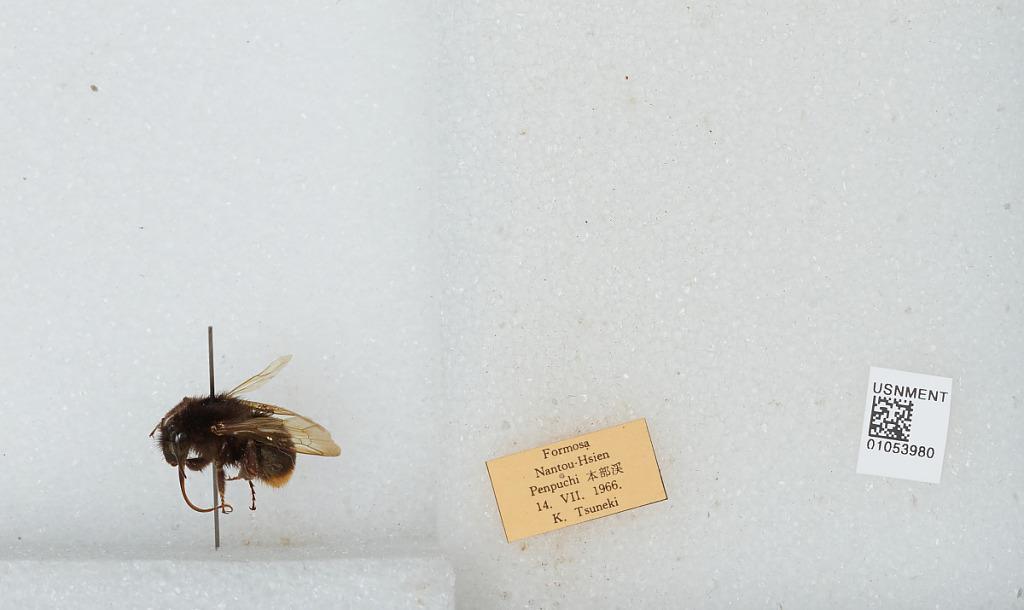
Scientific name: Bombus sp.
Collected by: K. Tsuneki
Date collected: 1966-7-14
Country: Taiwan
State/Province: Taiwan
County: Nantou
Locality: Penpuchi